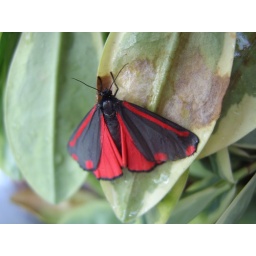
i found this butterfly near my house